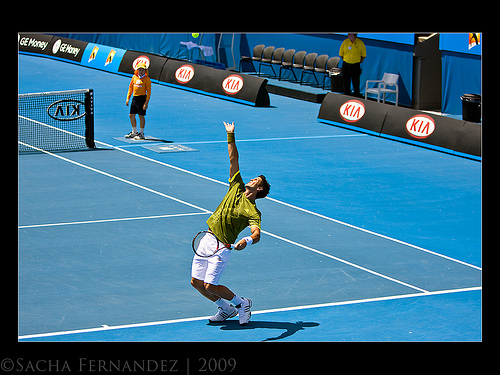
một người đàn ông đang ngửa người để nhìn quả bóng tennis ở trên không